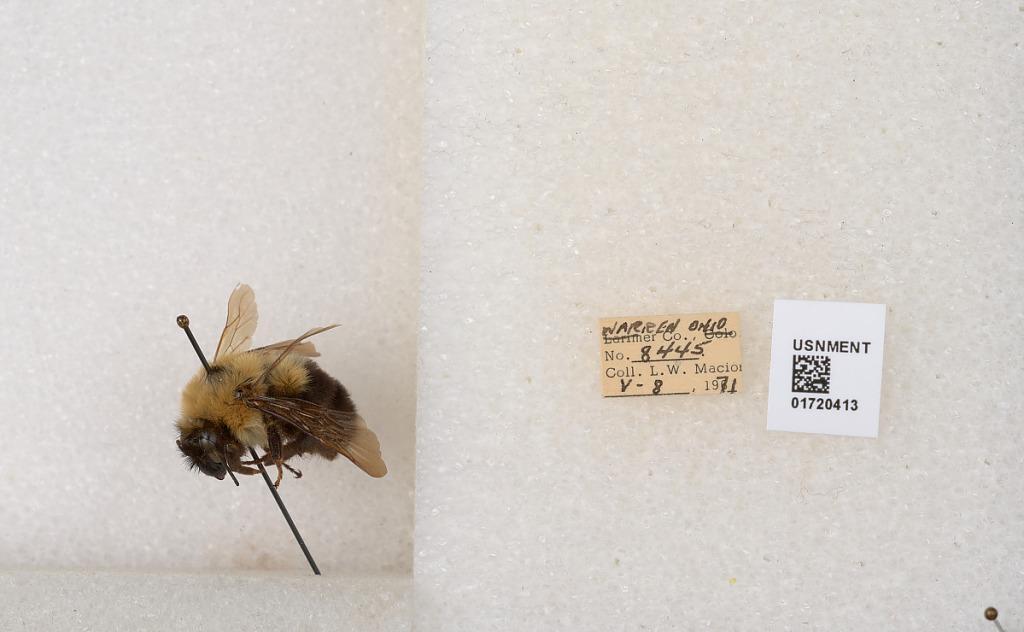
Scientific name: Bombus bimaculatus Cresson
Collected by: L. Macior
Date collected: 1971-5-8
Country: United States
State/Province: Ohio
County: Warren
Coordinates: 39.4276, -84.1668